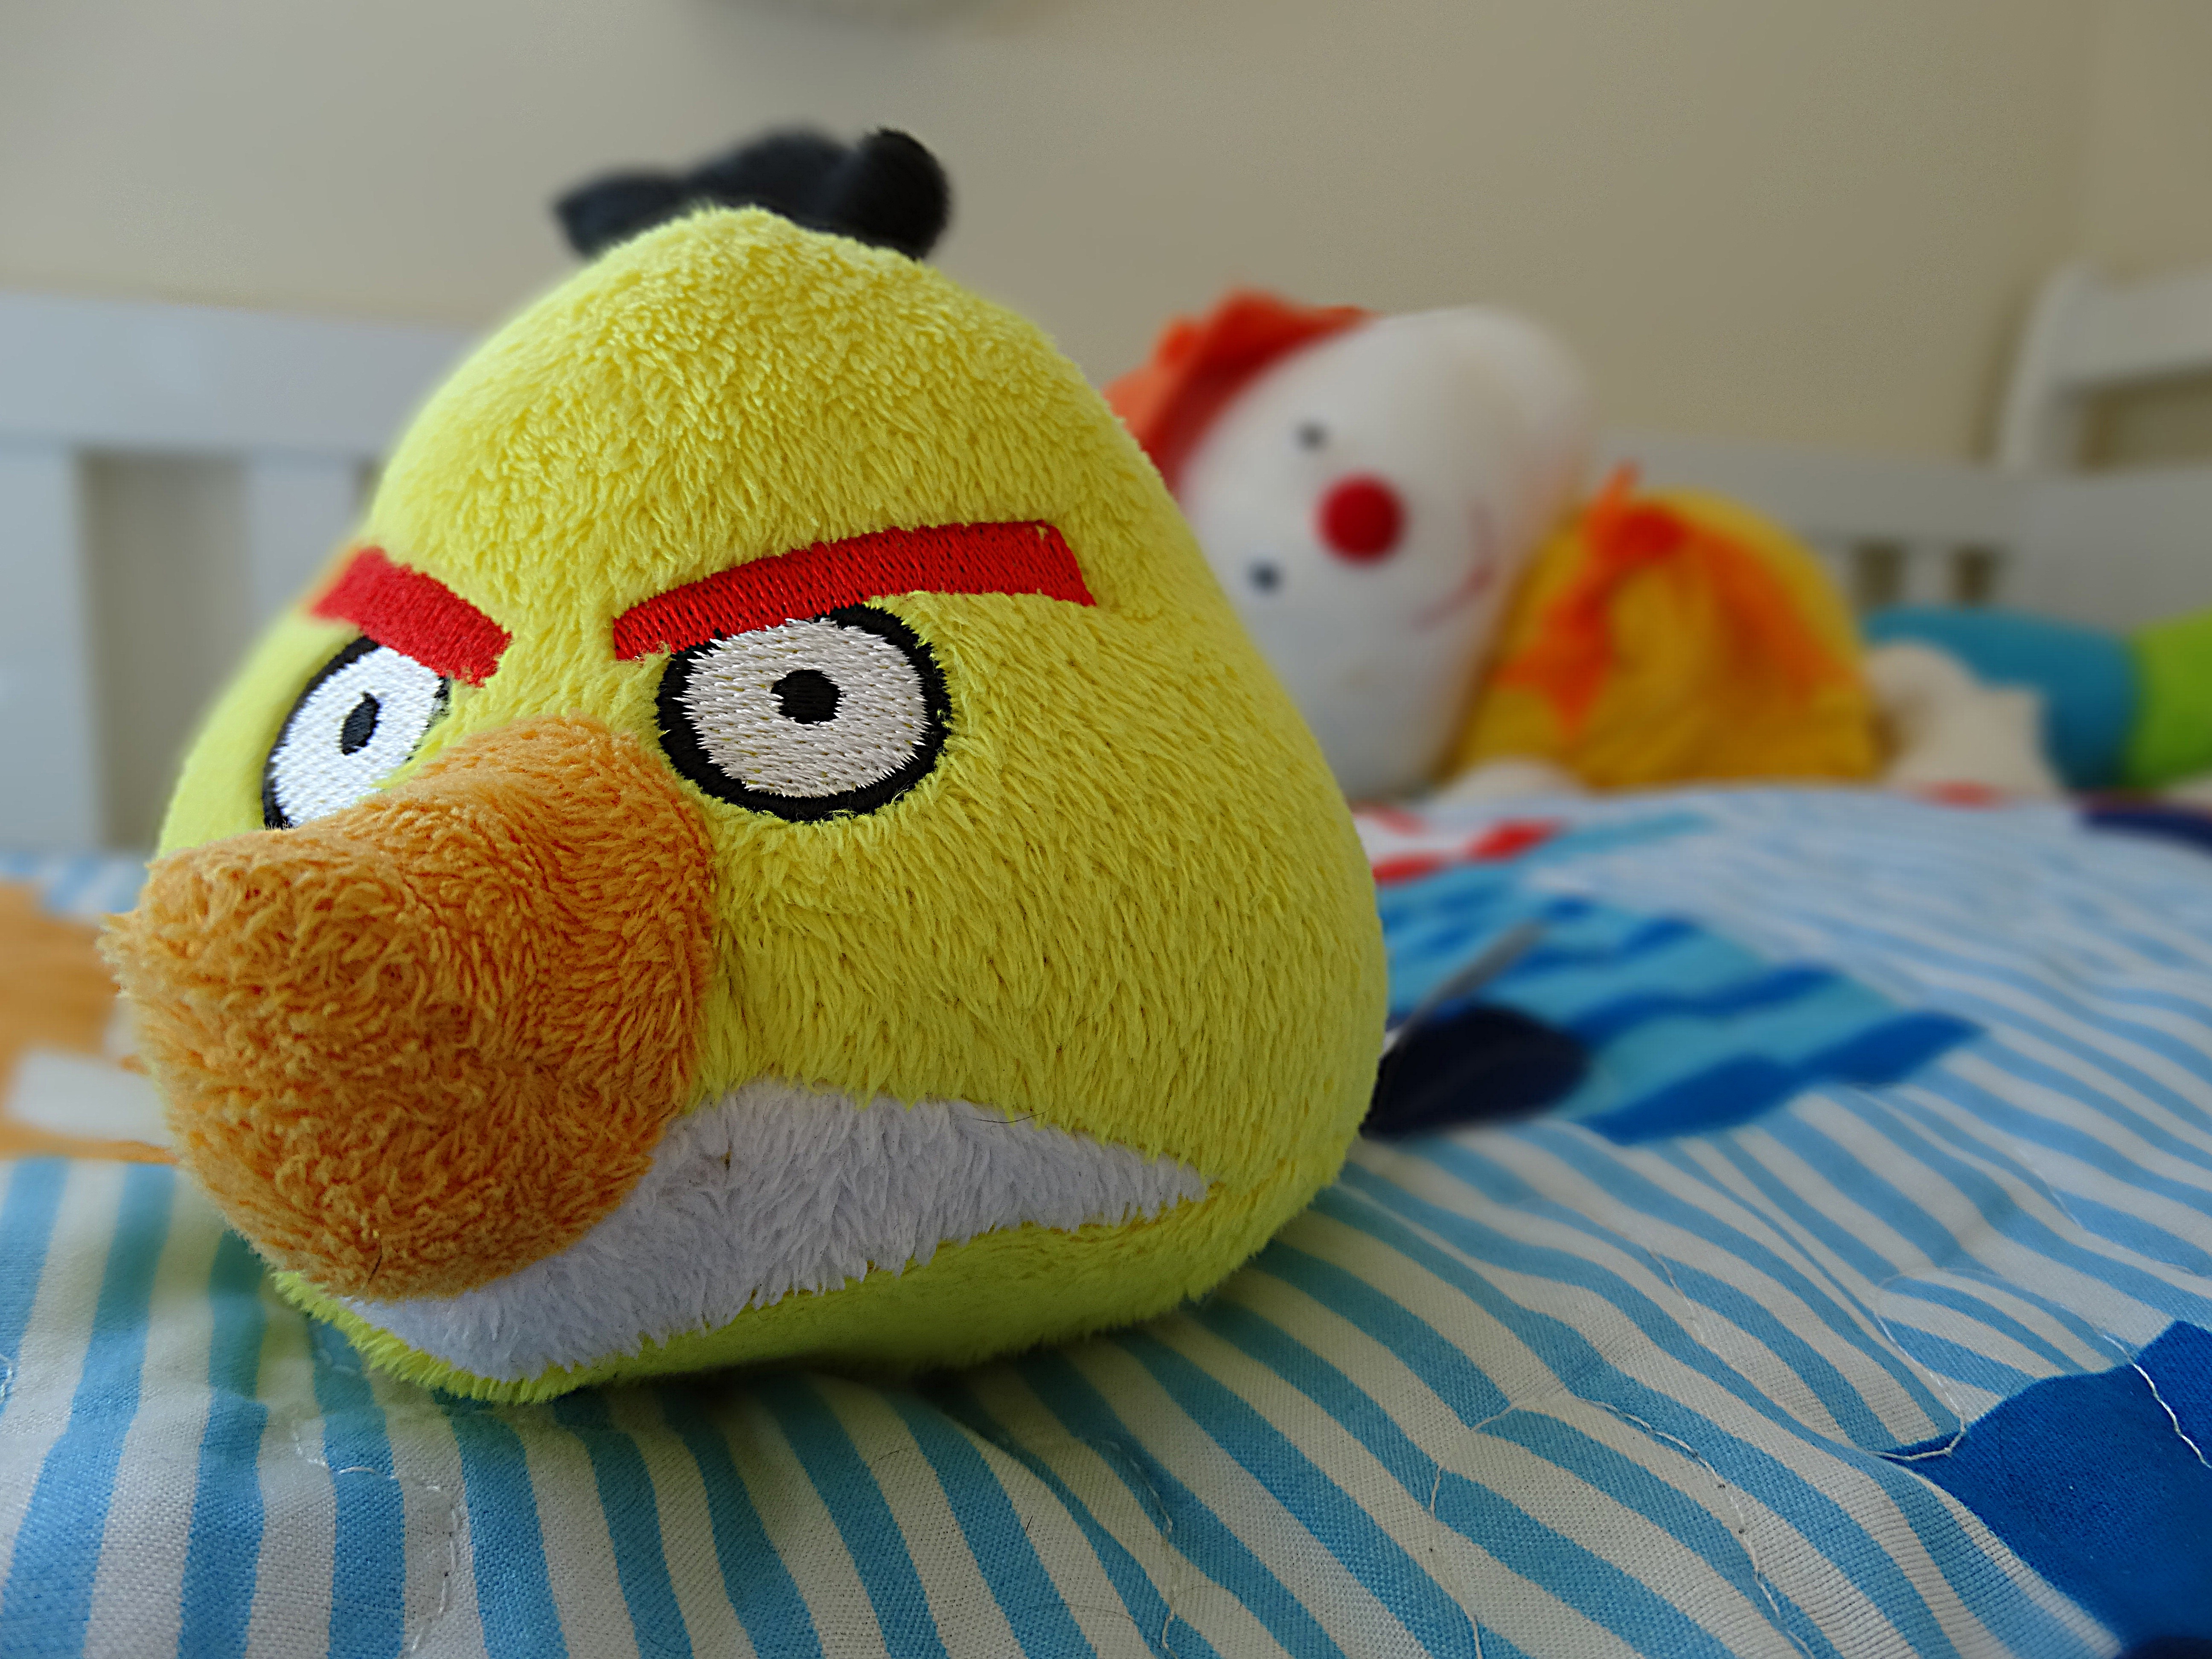
cute, yellow, cloth, toy, material, crochet, textile, art, snowman, plush, stuffed toy, angry birds